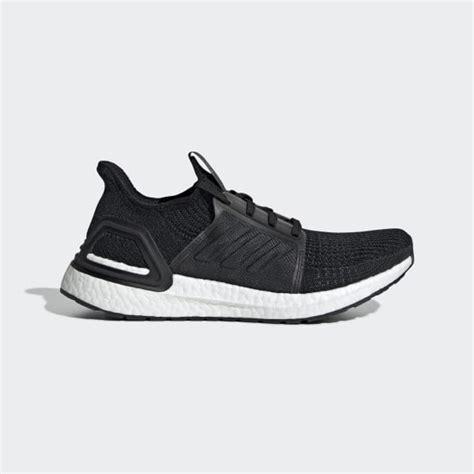
Brand: Adidas
Model: Ultraboost 19